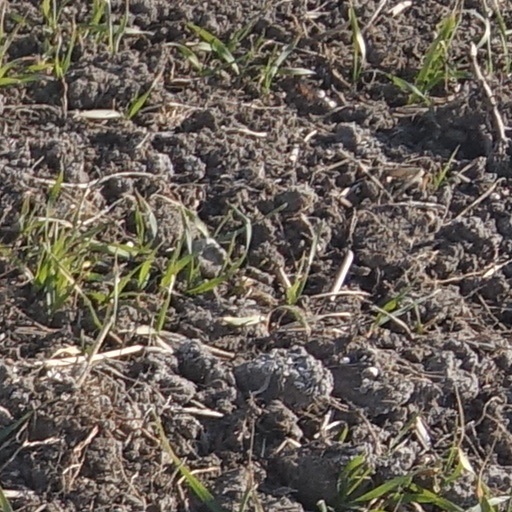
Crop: wheat